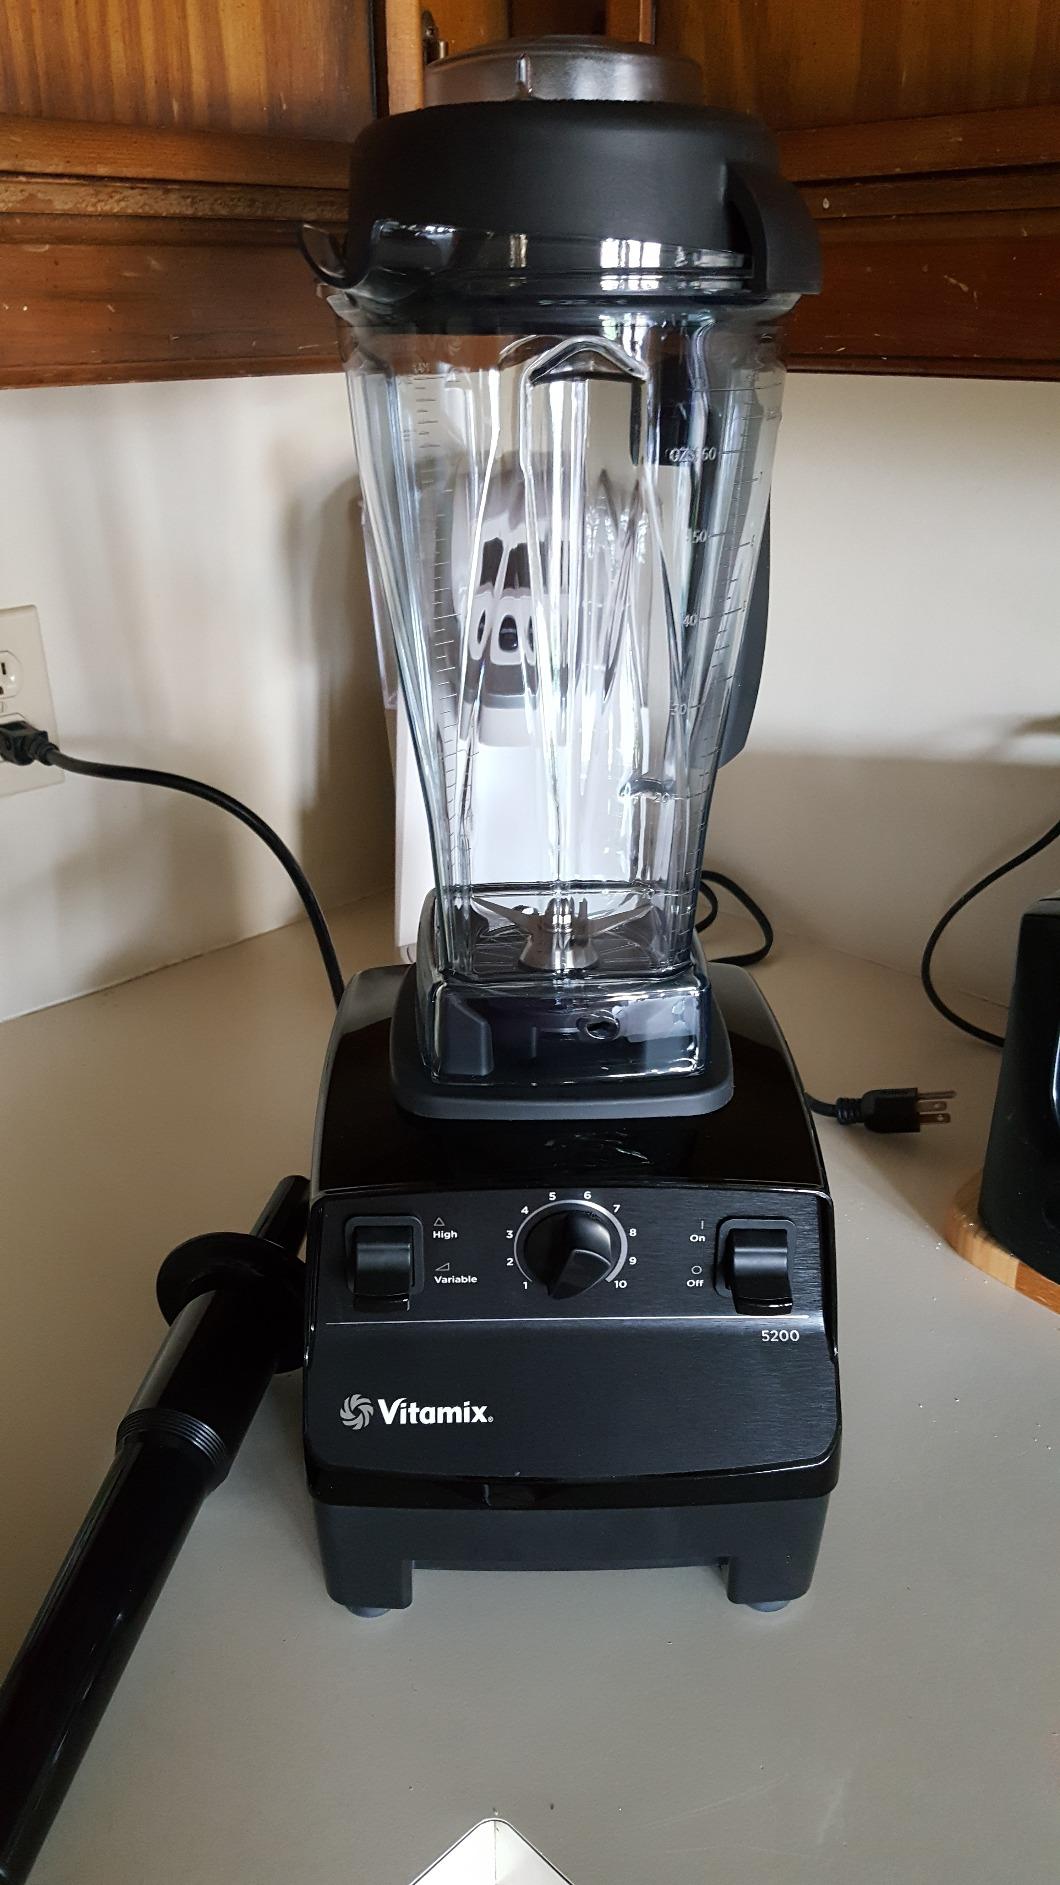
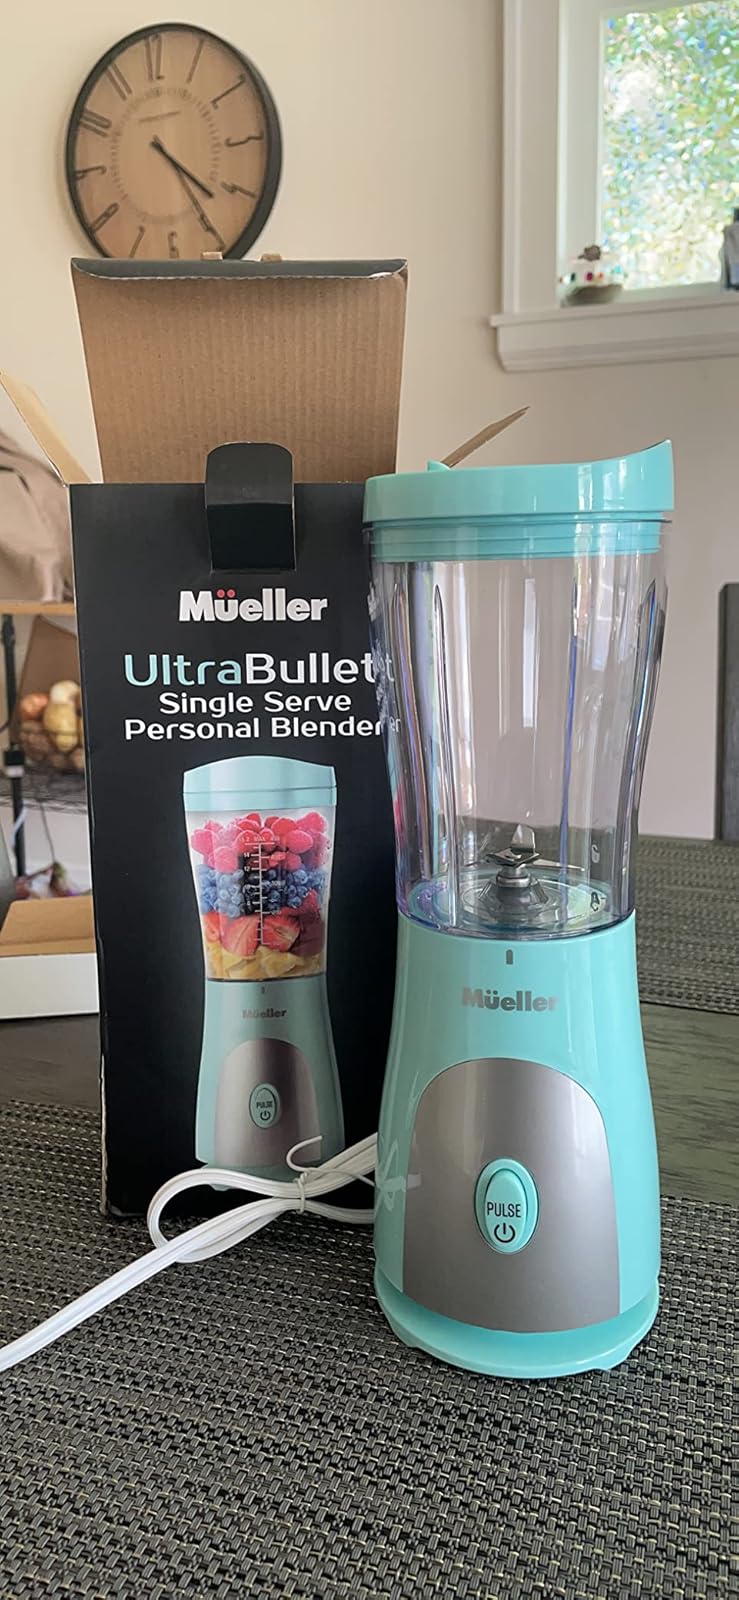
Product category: items_blender
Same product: no